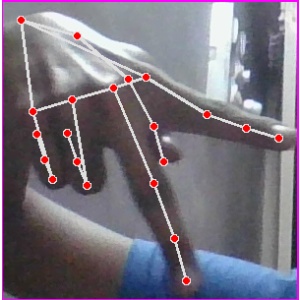
अक्षर: प